Baraigne

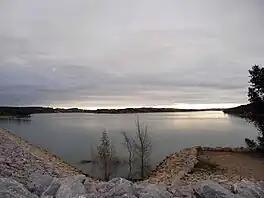
The Lac de la Ganguise

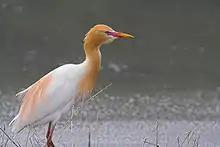
The Cattle egret

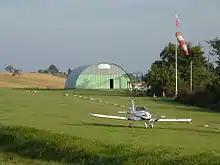
The ULM base

South of the village there is an Ultralight aviation (ULM) base for private access with registration number LF1123.